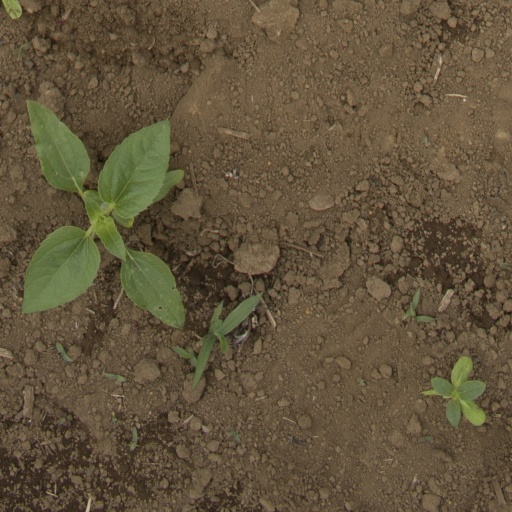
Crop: Jerusalem artichoke